1914 International Lawn Tennis Challenge

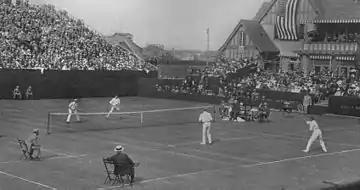
1914 International Lawn Tennis Challenge (Davis Cup) finals match between Australasia and the United States played at the West Side Tennis Club in New York on 13–15 August. Players shown on the near side are Norman Brookes (left) and Anthony Wilding (right) for Australasia and on the far side Thomas Bundy (left) and Maurice McLoughlin (right) for the United States.

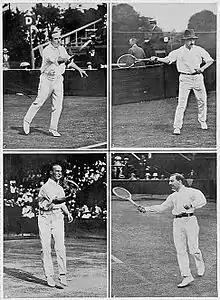
The British 1914 Davis Cup team consisting of Herbert Roper Barrett (top left), Algernon Kingscote (top right), James Cecil Parke (bottom left) and Theodore Mavrogordato (bottom right).

The 1914 International Lawn Tennis Challenge was the 13th edition of what is now known as the Davis Cup. The bulk of the competition returned to the United States for the first time since 1903. The United States fell to Australasia in the final, which was played at the West Side Tennis Club in New York on 13–15 August.